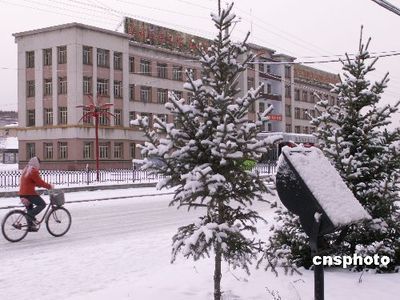
Weather: snow or frosty